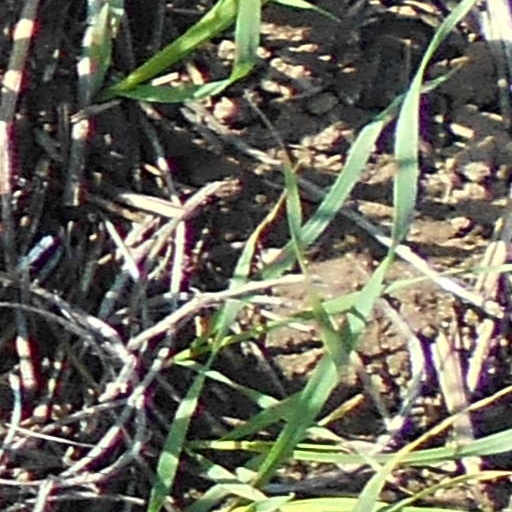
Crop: wheat